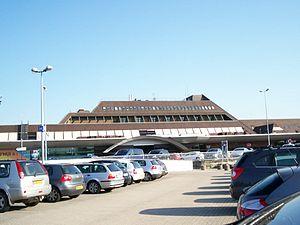
Aéroport de Strasbourg-Entzheim
Entzheim est une commune française située dans le département du Bas-Rhin, en région Grand Est.
La ligne de Strasbourg-Ville à Saint-Dié est une ligne de chemin de fer française du Bas-Rhin et des Vosges. Ligne « transvosgienne », elle relie les gares de Strasbourg-Ville et Saint-Dié-des-Vosges via Molsheim et la vallée de la Bruche.
L’Alsace est une région culturelle et historique de l’est de la France à la frontière avec l'Allemagne et la Suisse. Ses habitants sont appelés les Alsaciens.